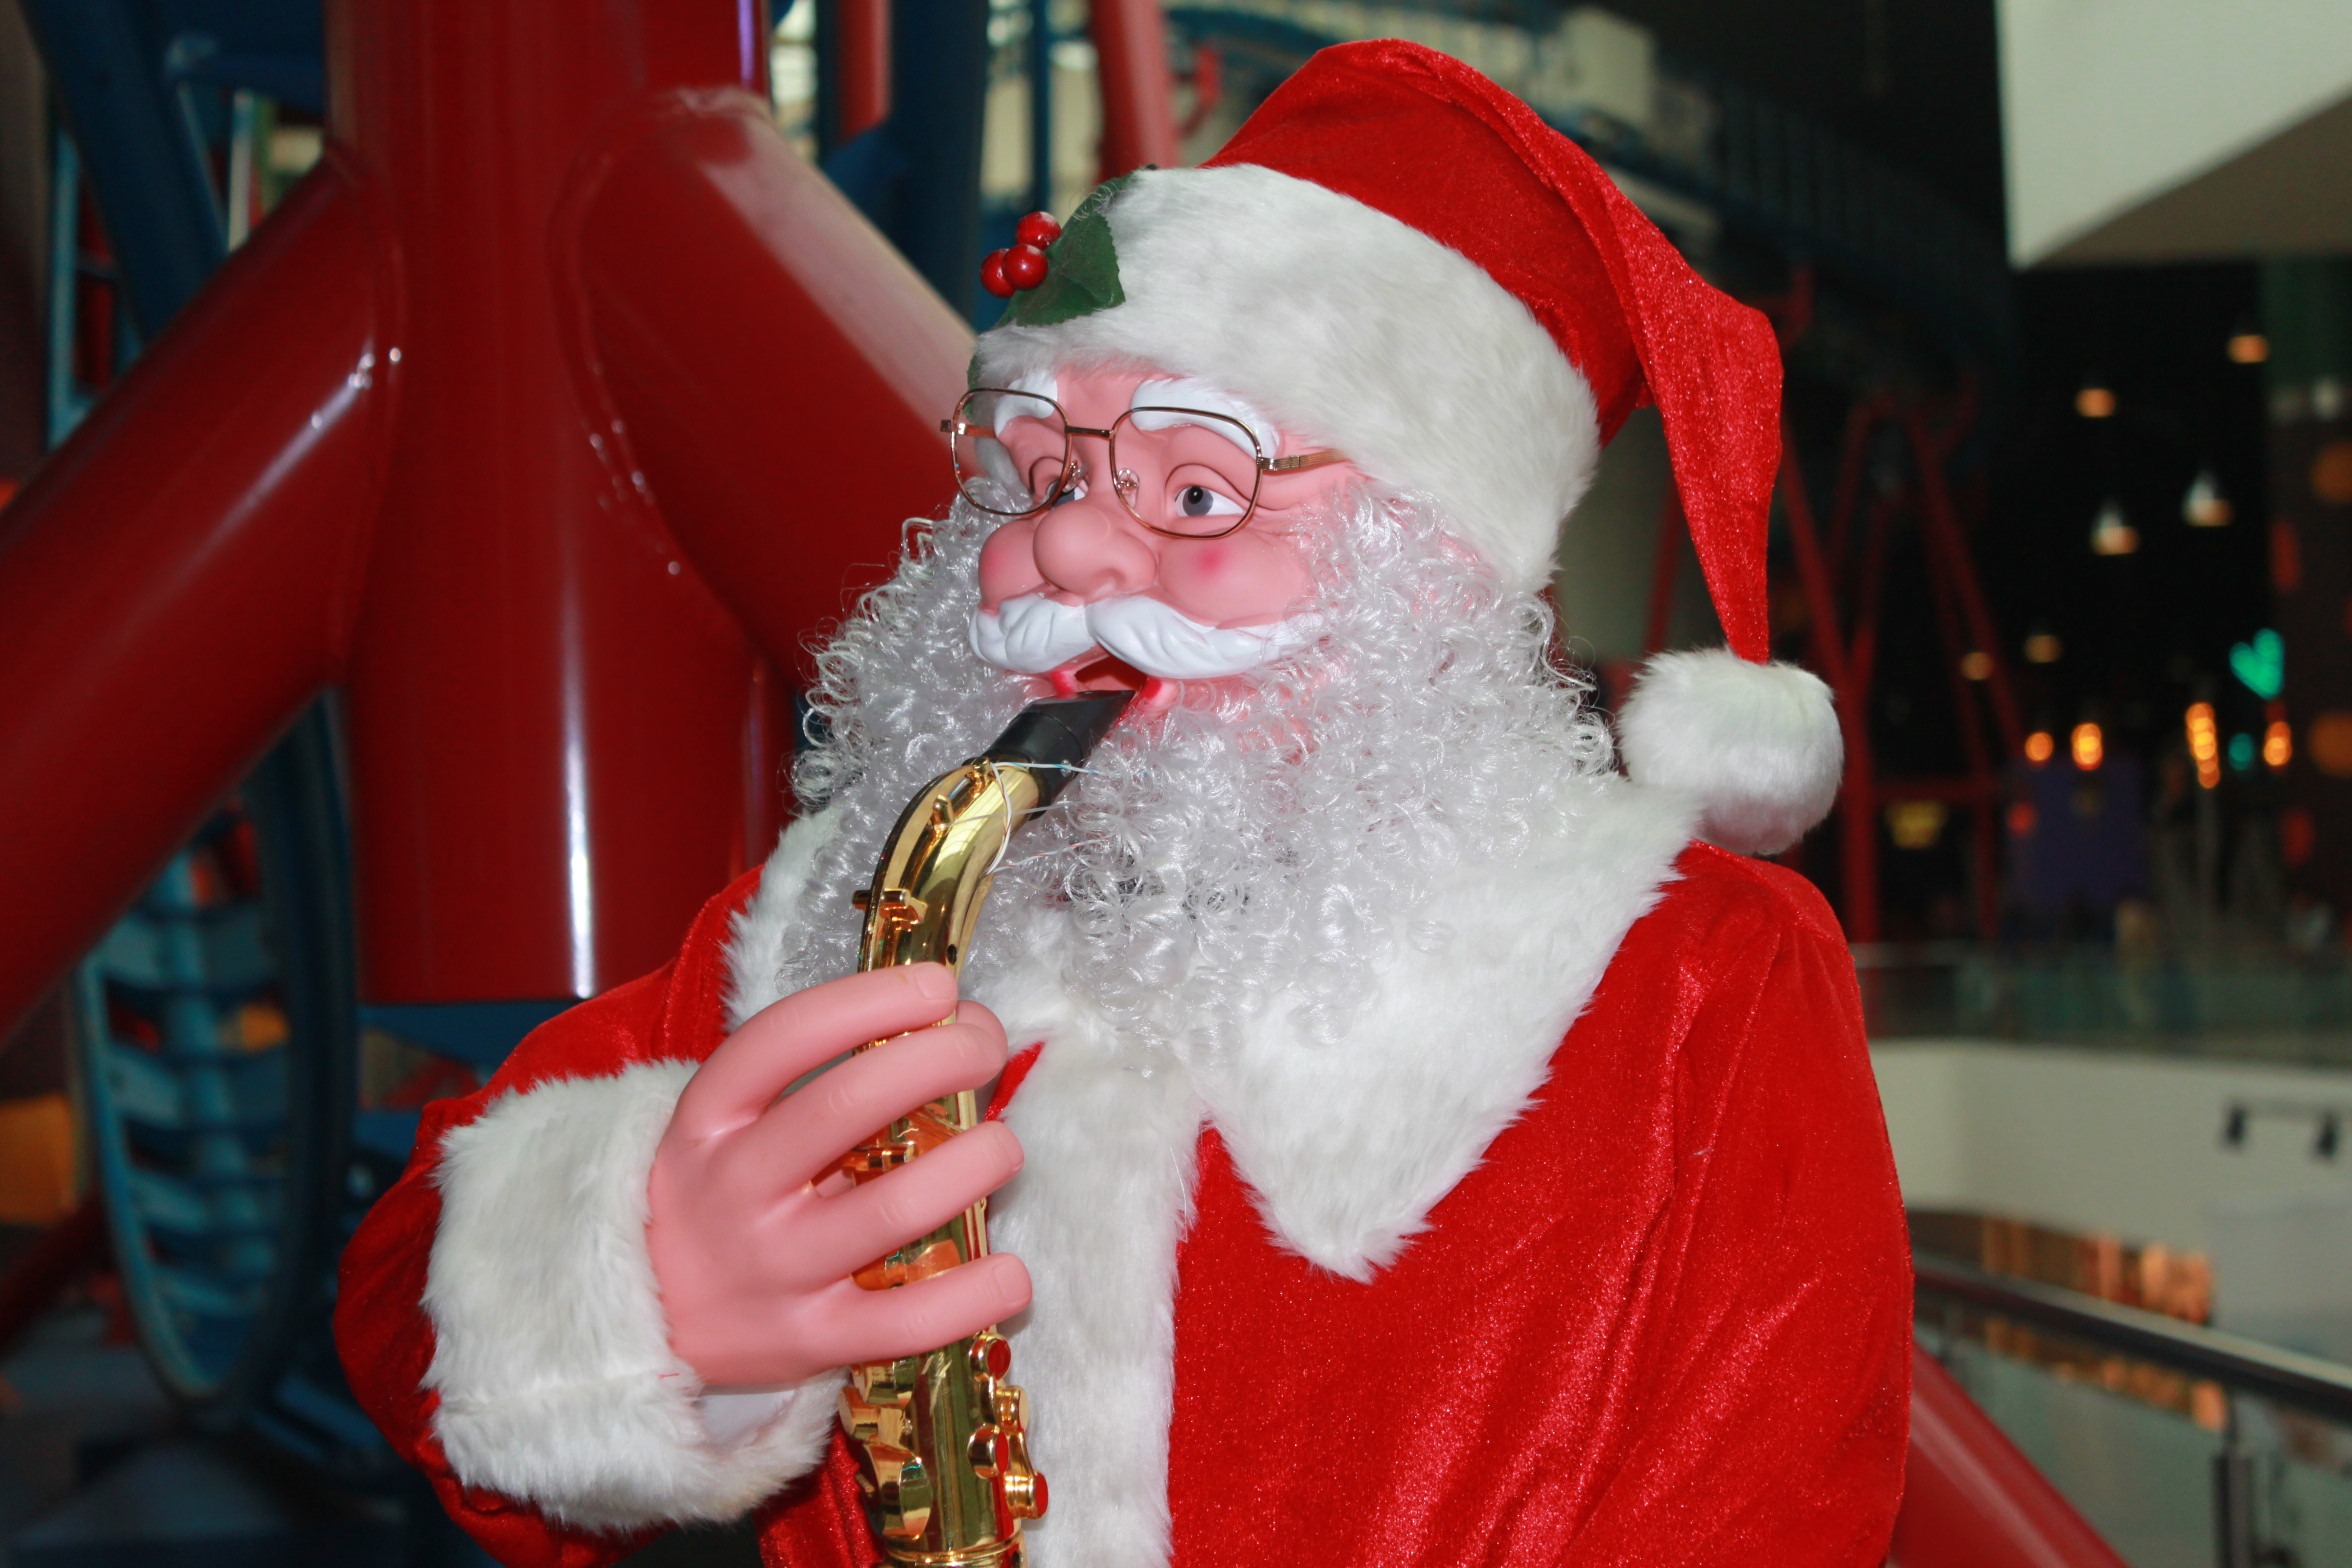
holiday, christmas, festive, santa, nick, holidays, seasonal, saint, december, claus, xmas, santa claus, merry, fictional character